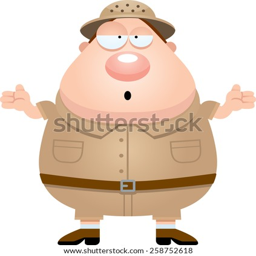
a cartoon illustration of an explorer looking confused .